Gertrude Mahon

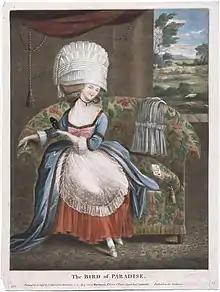
Gertrude Mahon was "The Bird of Paradise". This satirical print was from 1781.

In 1764 she became rich when her father died and left her £3,000. Frances Burney commented on how keen she was to attract a man. She attracted the attention of a gambler named Gilbreath Mahon but because she was seventeen and she lacked her mother's approval they had to go abroad. She was pregnant in 1770 and her mother allowed the couple to wed as long as it was in Britain. They married on 14 December 1770 and their son, Robert Mahon, was born in the following January. Her mother cut off the money supply, her husband deserted her and she returned to live with her mother. When her mother died she left an income to her but she left the capital to her son.